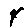
Label: 4